Carl Robert Wagner

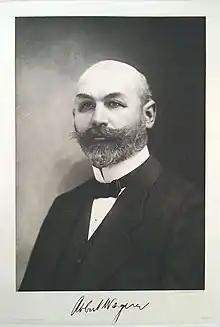
Carl Robert Wagner

Carl Robert Wagner (January 31 1859 - July 25 1931) was a German entrepreneur and draftsman. As founder of the company Rowac, he was responsible for bringing the first industrially produced steel stool to market.